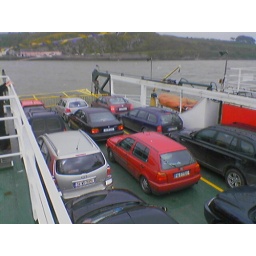
The other monkeys stayed in the car, the red one.